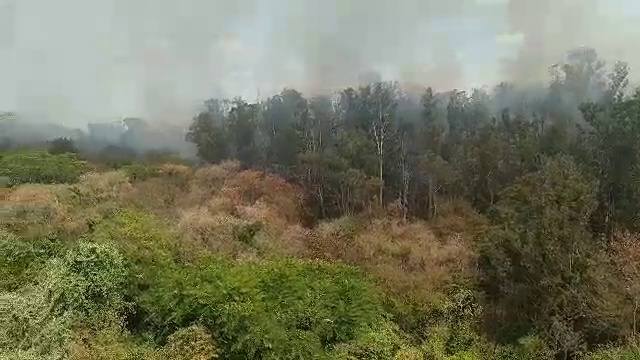
Fire: no
Smoke: yes